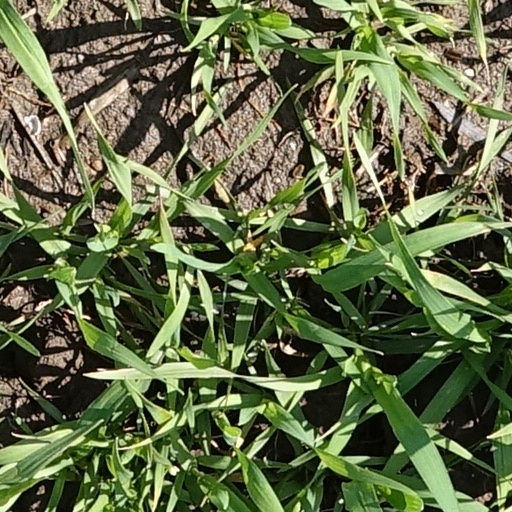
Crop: wheat